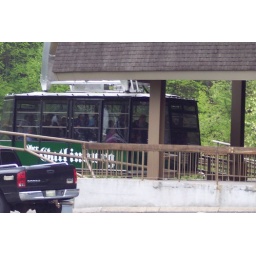
the sky car we rode in